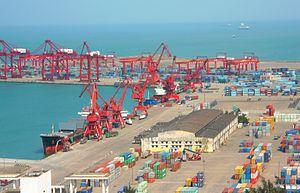
Hainan est une île tropicale au sud de la Chine. Hainan est une province au sud de la République populaire de Chine dont le chef-lieu est Haikou. La population de l'île, dont la superficie est de 35 354 km², atteint 9,2 millions habitants fin 2016 dont une minorité significative de Li, les occupants originels de Hainan. Il s'agit de la plus petite province du pays. Le gouvernement chinois a rattaché à cette province les petites îles de mer de Chine méridionale dont elle revendique la souveraineté.